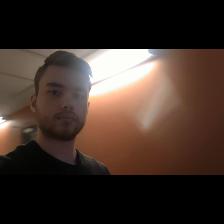
Label: Human